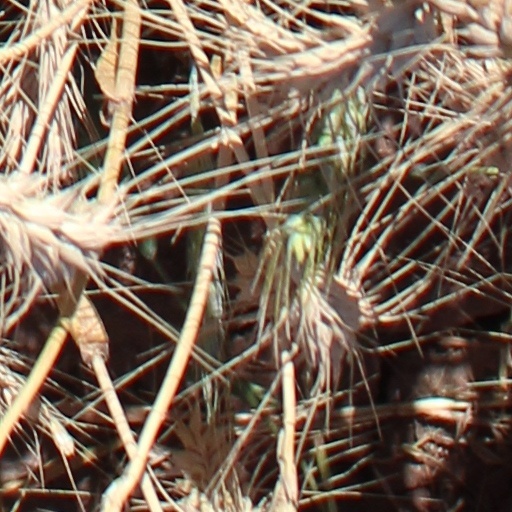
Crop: wheat